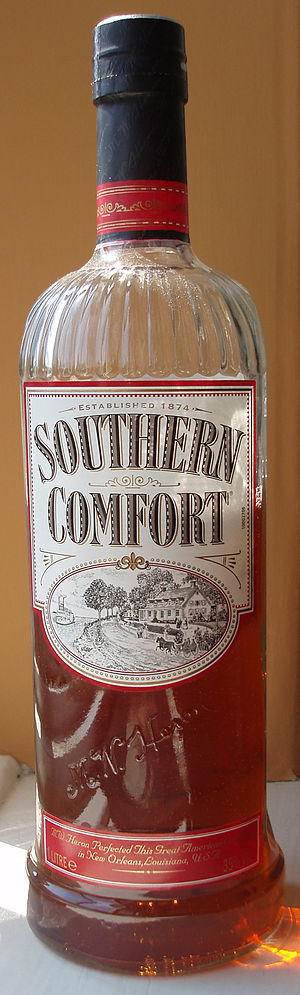
Southern Comfort
En flaske Southern Comfort.
Southern Comfort er en sød whiskey-likør med smag af frugt og krydderier.